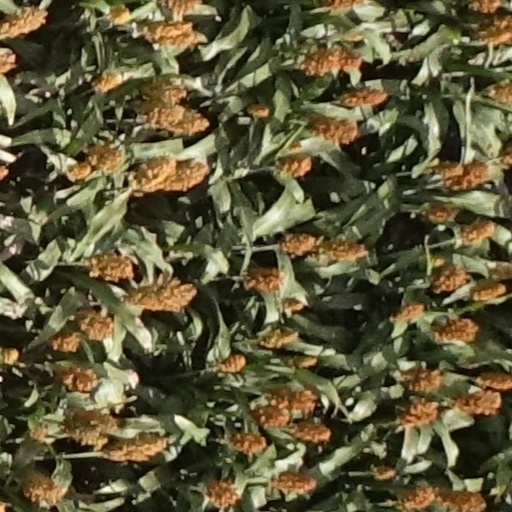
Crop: sorghum